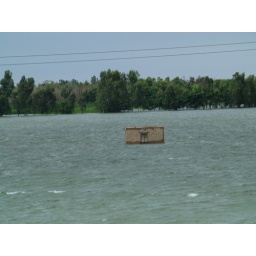
3 Aug 2010, Muzaffargarh: A house underwater near Ghazi Ghat bridge on river Indus.